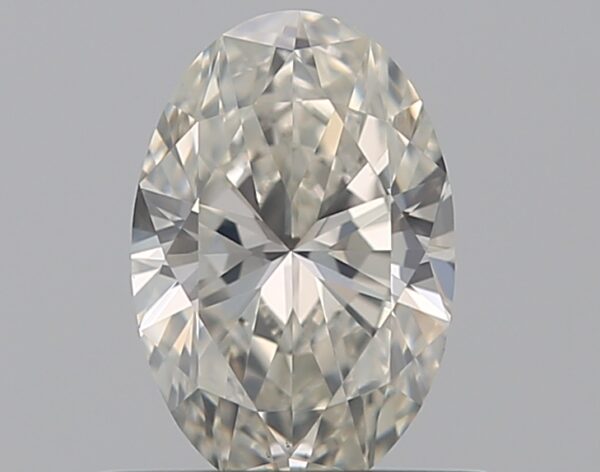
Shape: oval
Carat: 0.51
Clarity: VS2
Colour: H
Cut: EX
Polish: EX
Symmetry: VG
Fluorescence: F
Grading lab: GIA
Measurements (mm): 6.65 x 4.43 x 2.71